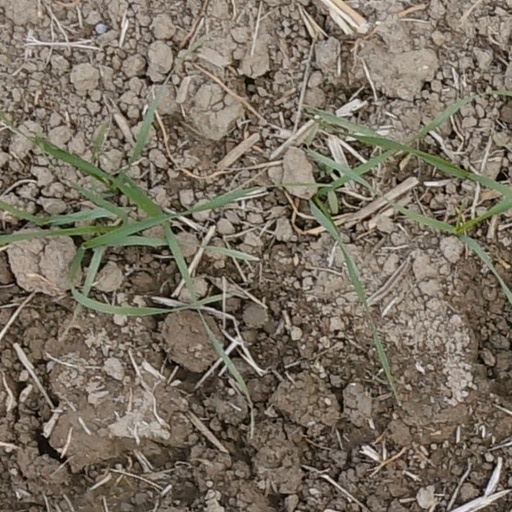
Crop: wheat